Tell es-Safi

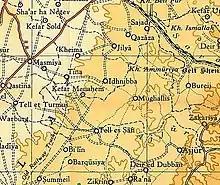
Tell es-Safi 1945 1:250,000

In 1948, Tell es-Safi was the destination for the women and children of Qastina, sent away by the menfolk of Qastina at this time, but they returned after discovering there was insufficient water in the host village to meet the newcomers' needs.